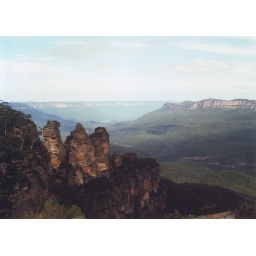
Blue in the sky and the ground